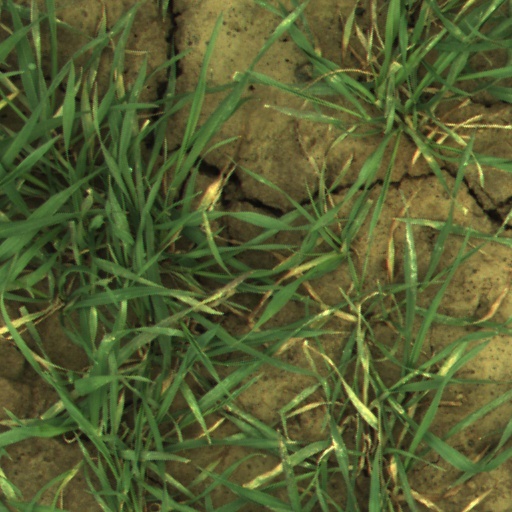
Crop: wheat